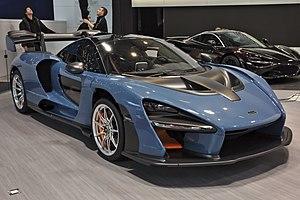
L'édition 2018 du Salon international de l'automobile de Genève est un Salon automobile annuel qui se tient du 8 au 18 mars 2018 à Genève. Il s'agit de la 88ᵉ édition internationale de ce salon, organisé pour la première fois en 1905. Cette édition a reçu 660 000 visiteurs, une fréquentation en baisse de 4,5 % par rapport à l'édition 2017.
Forza Horizon 4 est un jeu vidéo de course automobile développé par Playground Games pour les plates-formes Xbox One et Microsoft Windows, édité par Microsoft Studios, sorti le 2 octobre 2018. Une démo gratuite est disponible depuis le 12 septembre 2018.
La Senna est une supercar du constructeur automobile britannique Mclaren présentée le 10 décembre 2017.